Sky position (RA, Dec in degrees): 9.309, -1.098
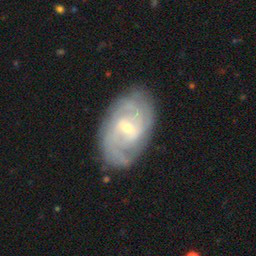
Galaxy morphology: Barred Spiral Galaxies